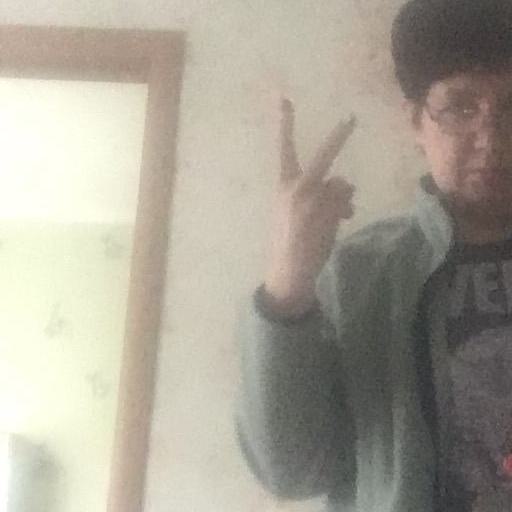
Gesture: peace_inverted